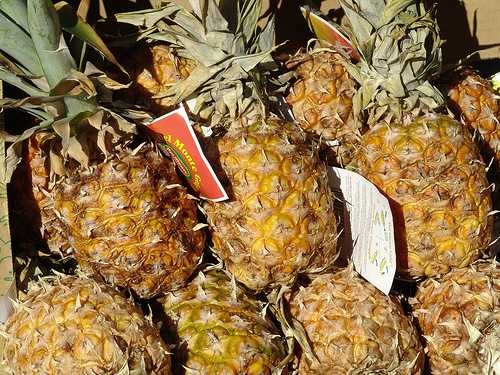
Label: Pineapple